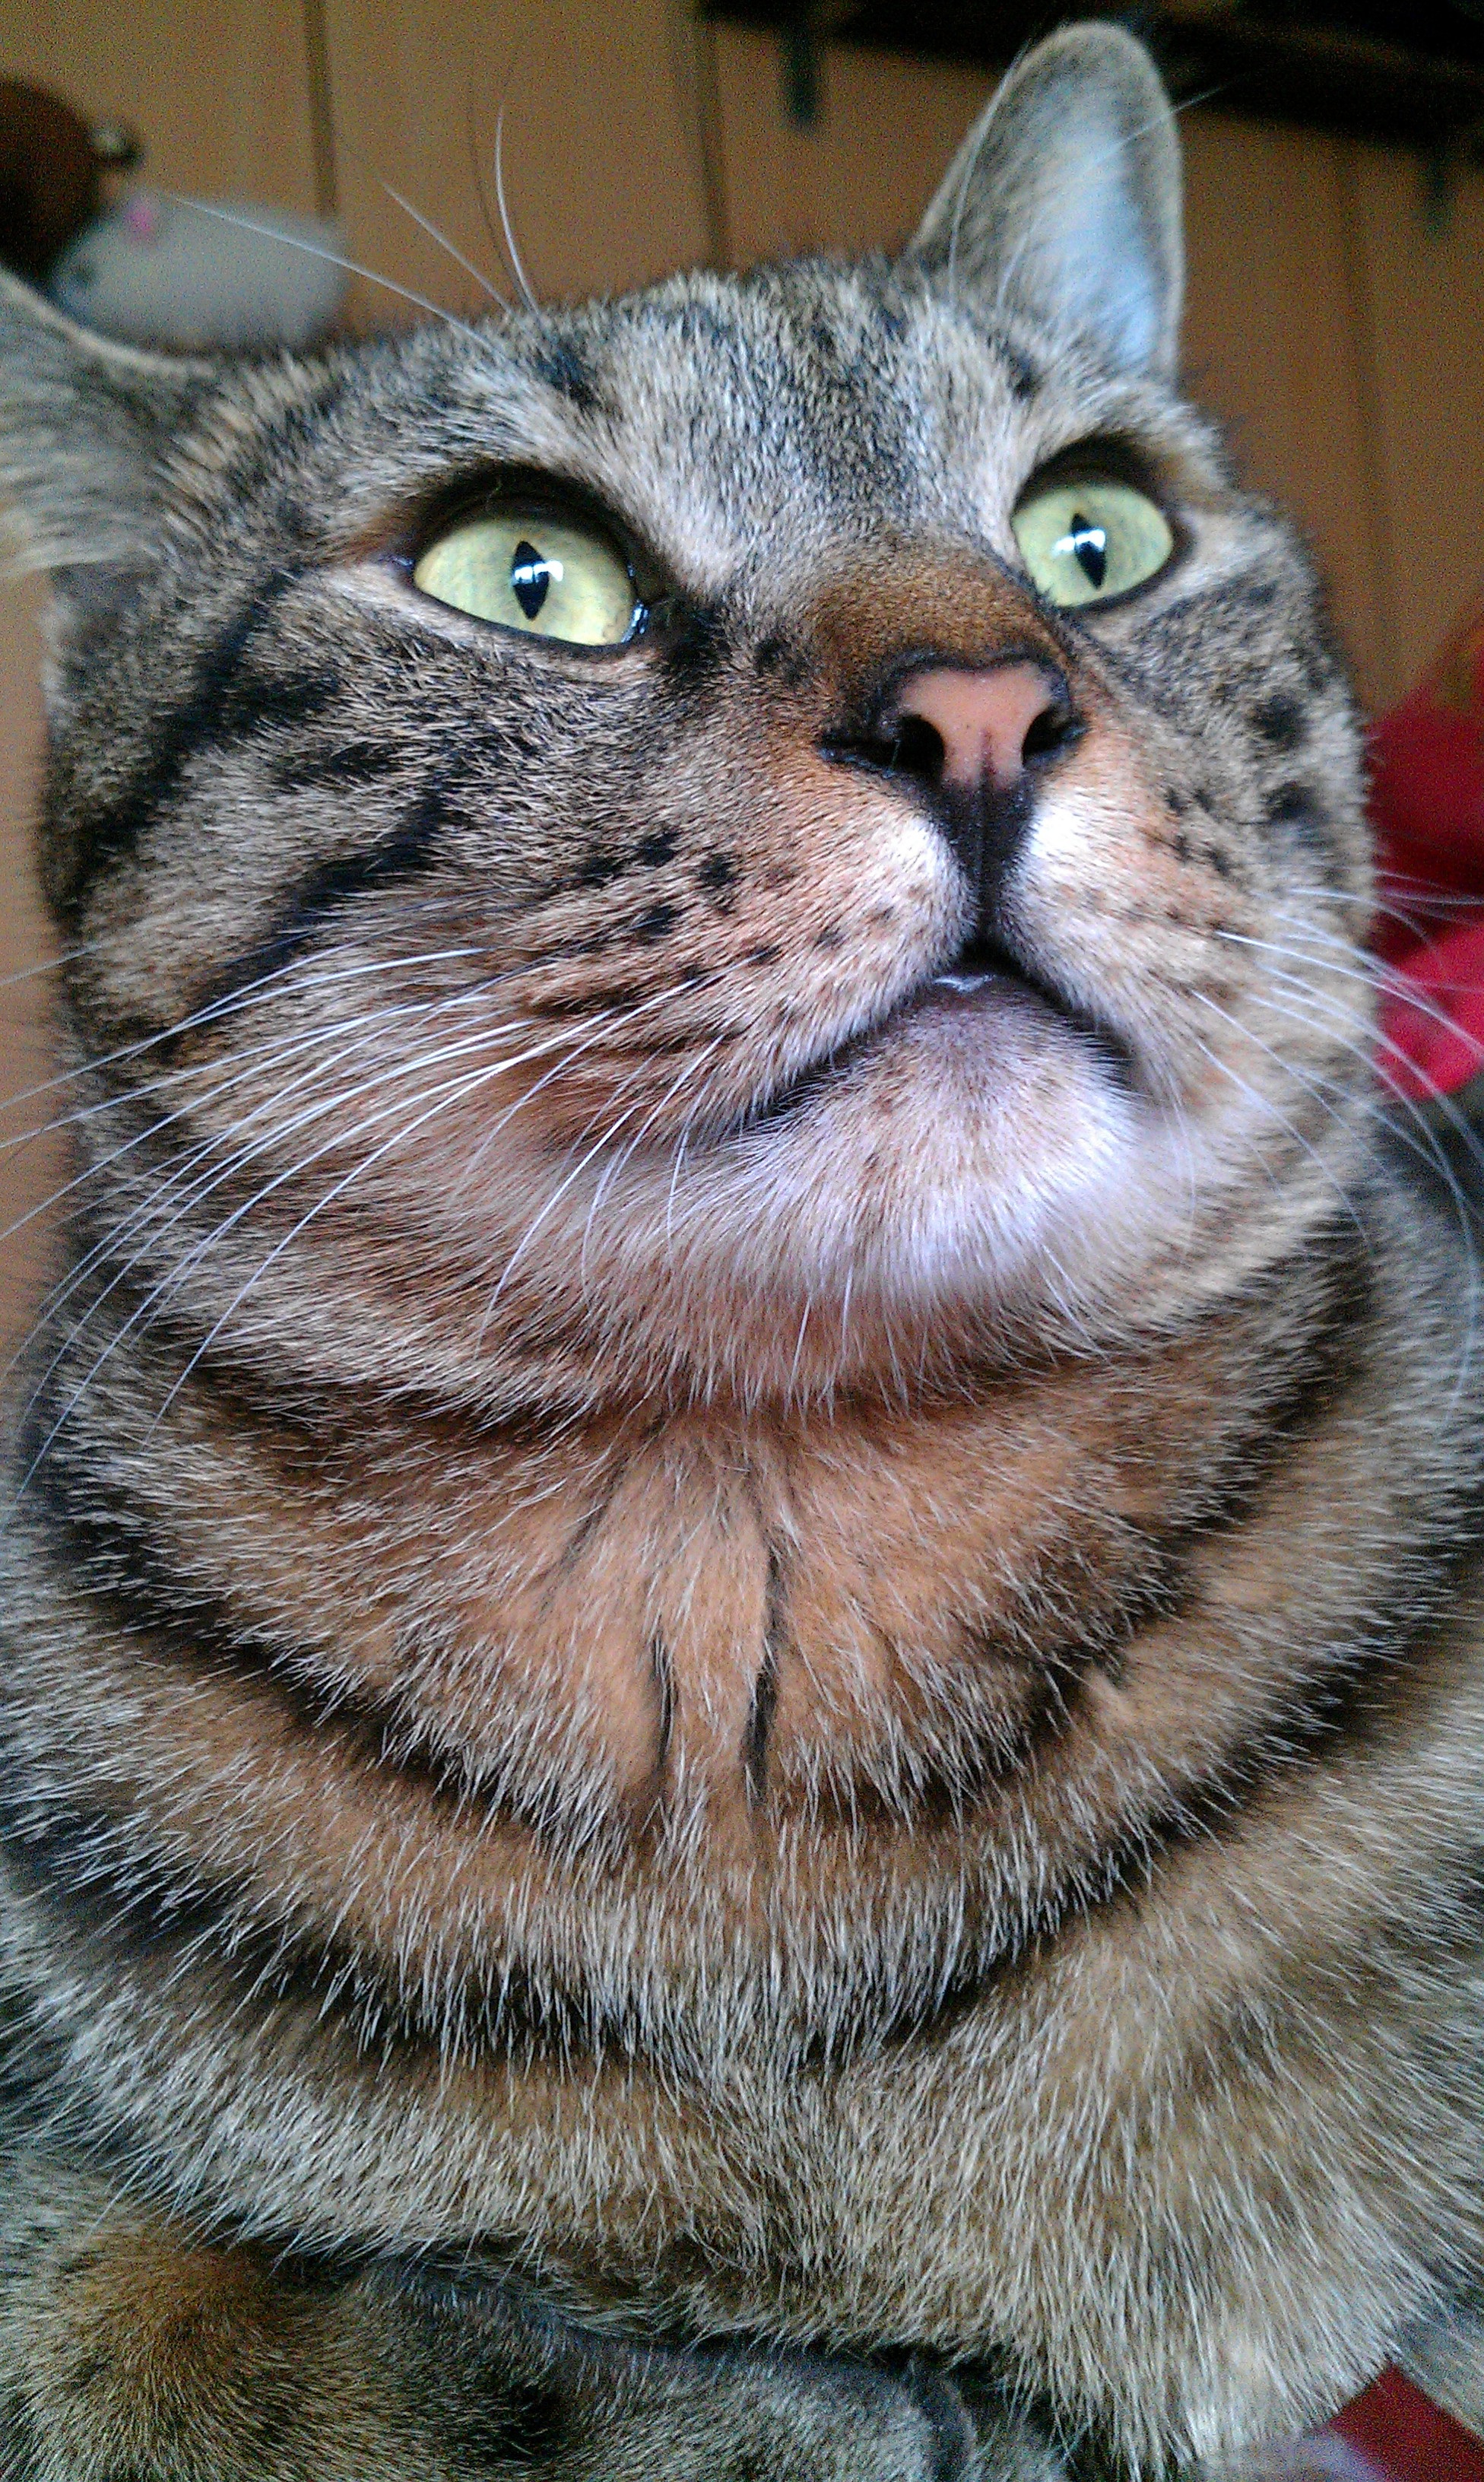
pet, cat, mammal, fauna, whiskers, look, vertebrate, british shorthair, tabby cat, european shorthair, wild cat, small to medium sized cats, cat like mammal, domestic short haired cat, pixie bob, american shorthair